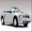
Label: automobile